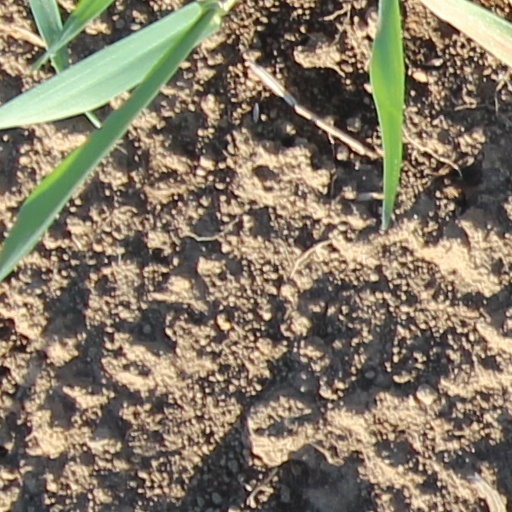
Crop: wheat